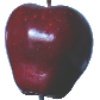
Label: red_delicious_apple